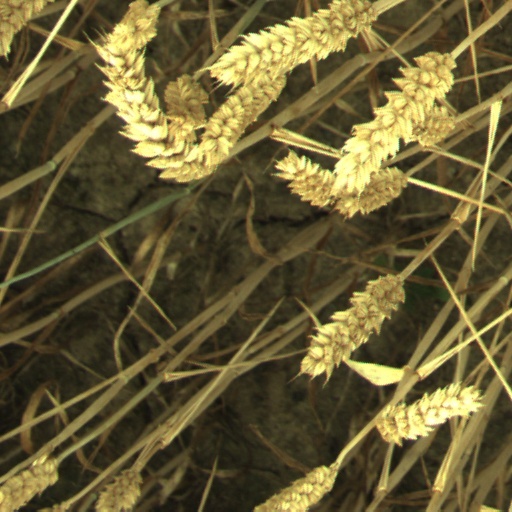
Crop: wheat